Dentin dysplasia

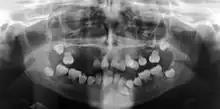
Preoperative panoramic radiographs showing features of dentin dysplasia type I

Dentin dysplasia (DD) is a rare genetic developmental disorder affecting dentine production of the teeth, commonly exhibiting an autosomal dominant inheritance that causes malformation of the root. It affects both primary and permanent dentitions in approximately 1 in every 100,000 patients. It is characterized by the presence of normal enamel but atypical dentin with abnormal pulpal morphology. Witkop in 1972 classified DD into two types which are Type I (DD-1) is the radicular type, and type II (DD-2) is the coronal type. DD-1 has been further divided into 4 different subtypes (DD-1a,1b,1c,1d) based on the radiographic features.